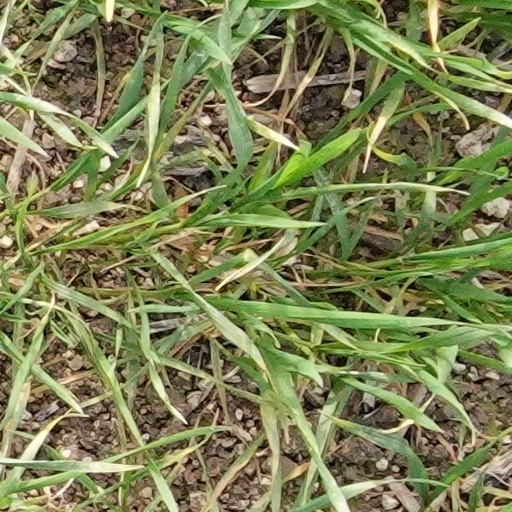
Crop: wheat